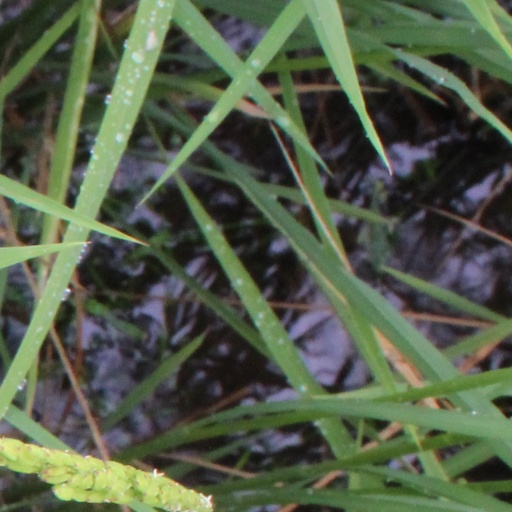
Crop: rice